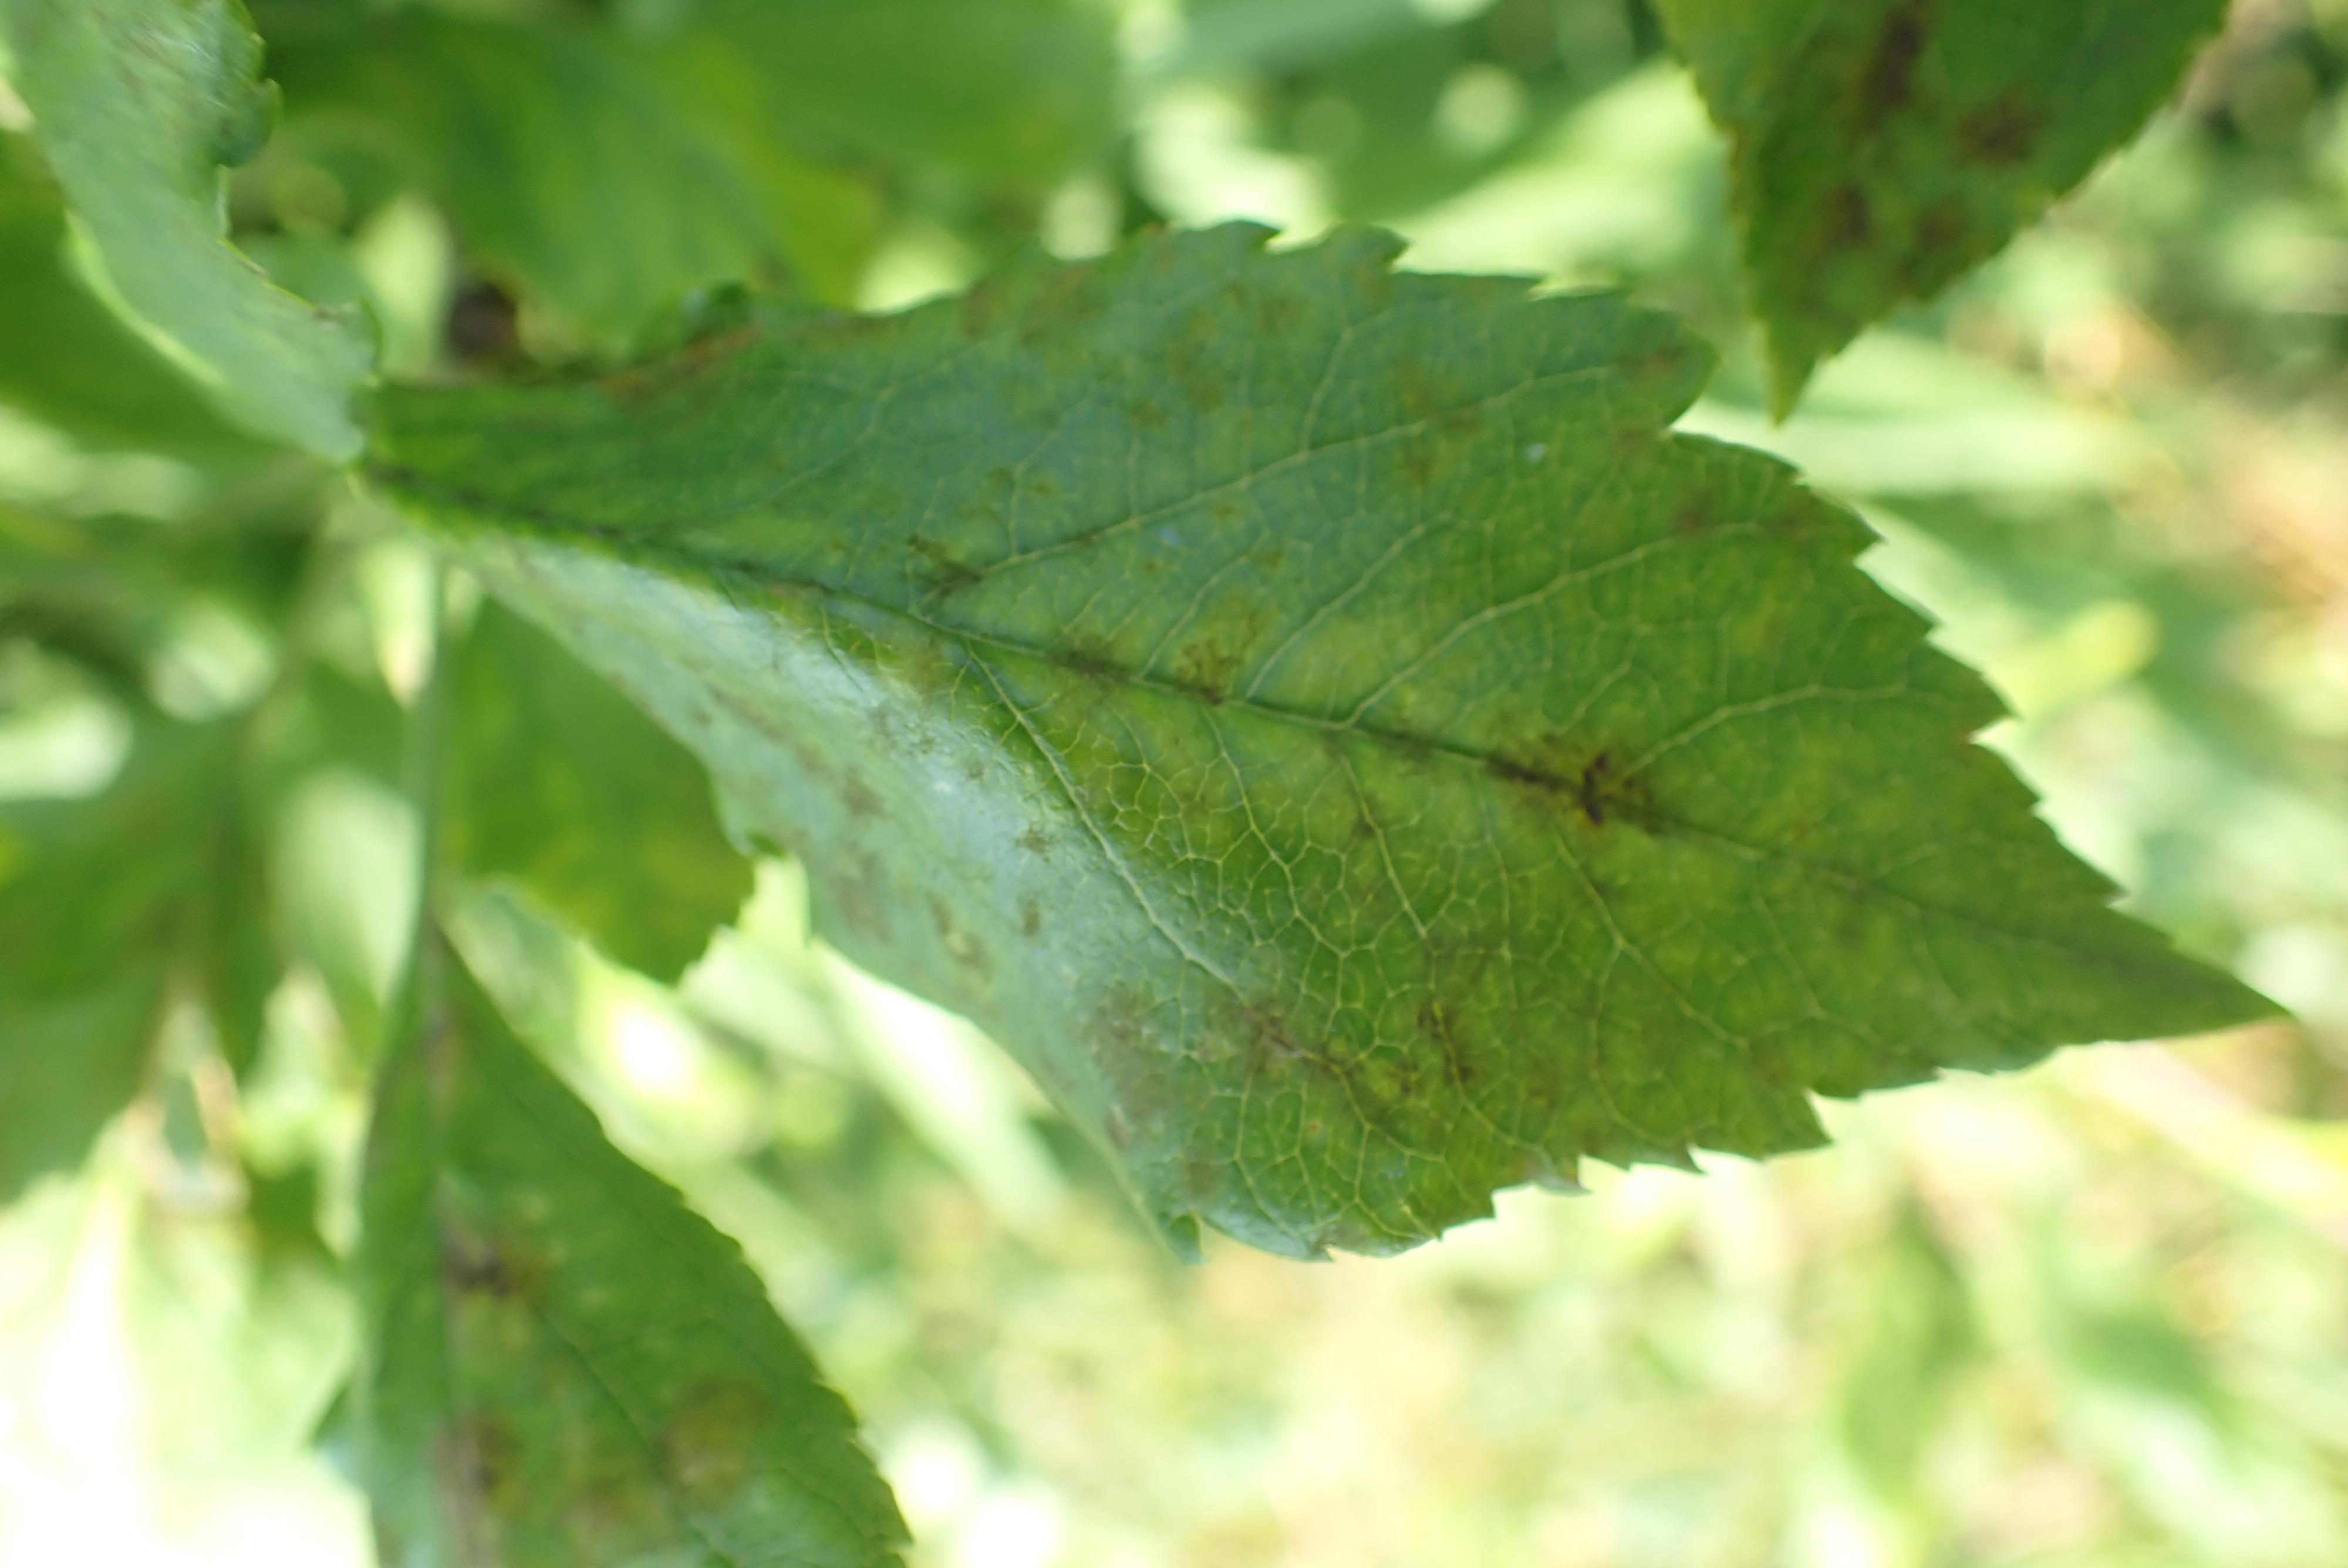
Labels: scab